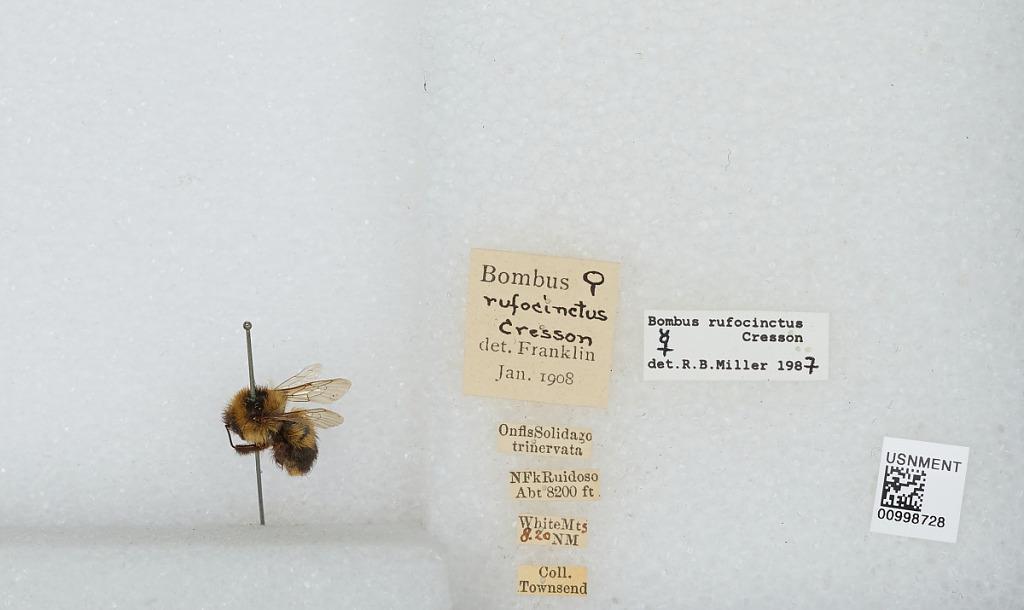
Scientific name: Bombus (Cullumanobombus) rufocinctus Cresson
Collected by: Townsend
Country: United States
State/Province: New Mexico
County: Otero
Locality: North Fork Ruidoso
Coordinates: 33.3425, -105.749
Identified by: Franklin